Women in Afghanistan

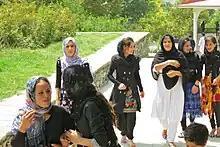
A group of Afghan women visiting the Gardens of Babur in Kabul in 2013

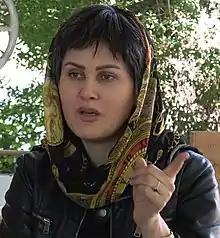
Sahraa Karimi was appointed the first female general director of Afghan Film in 2019.

In late 2001, the United States invaded Afghanistan, and a new government under Hamid Karzai was formed, which included women like in pre-1990s Afghanistan. Under the new constitution of 2004, 27 percent of the 250 seats in the House of the People are reserved for women.